Parol

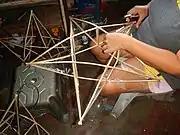
Building the frame of a traditional parol with bamboo sticks

In the past, aside from the fish, parols shaped like a lamb (representing the Lamb of God), a dove (representing the Holy Spirit), and animals from the nativity scene were also carried, along with angel-shaped parols. But they are rarely featured today. All of the parols featured in the Lubenas are traditionally predominantly white, but other colors are used today for trimmings. The Lubenas was a vanishing tradition only practiced by around seven towns by the year 2000, but after recent efforts to revive it, there are more towns holding a Lubenas procession each year.